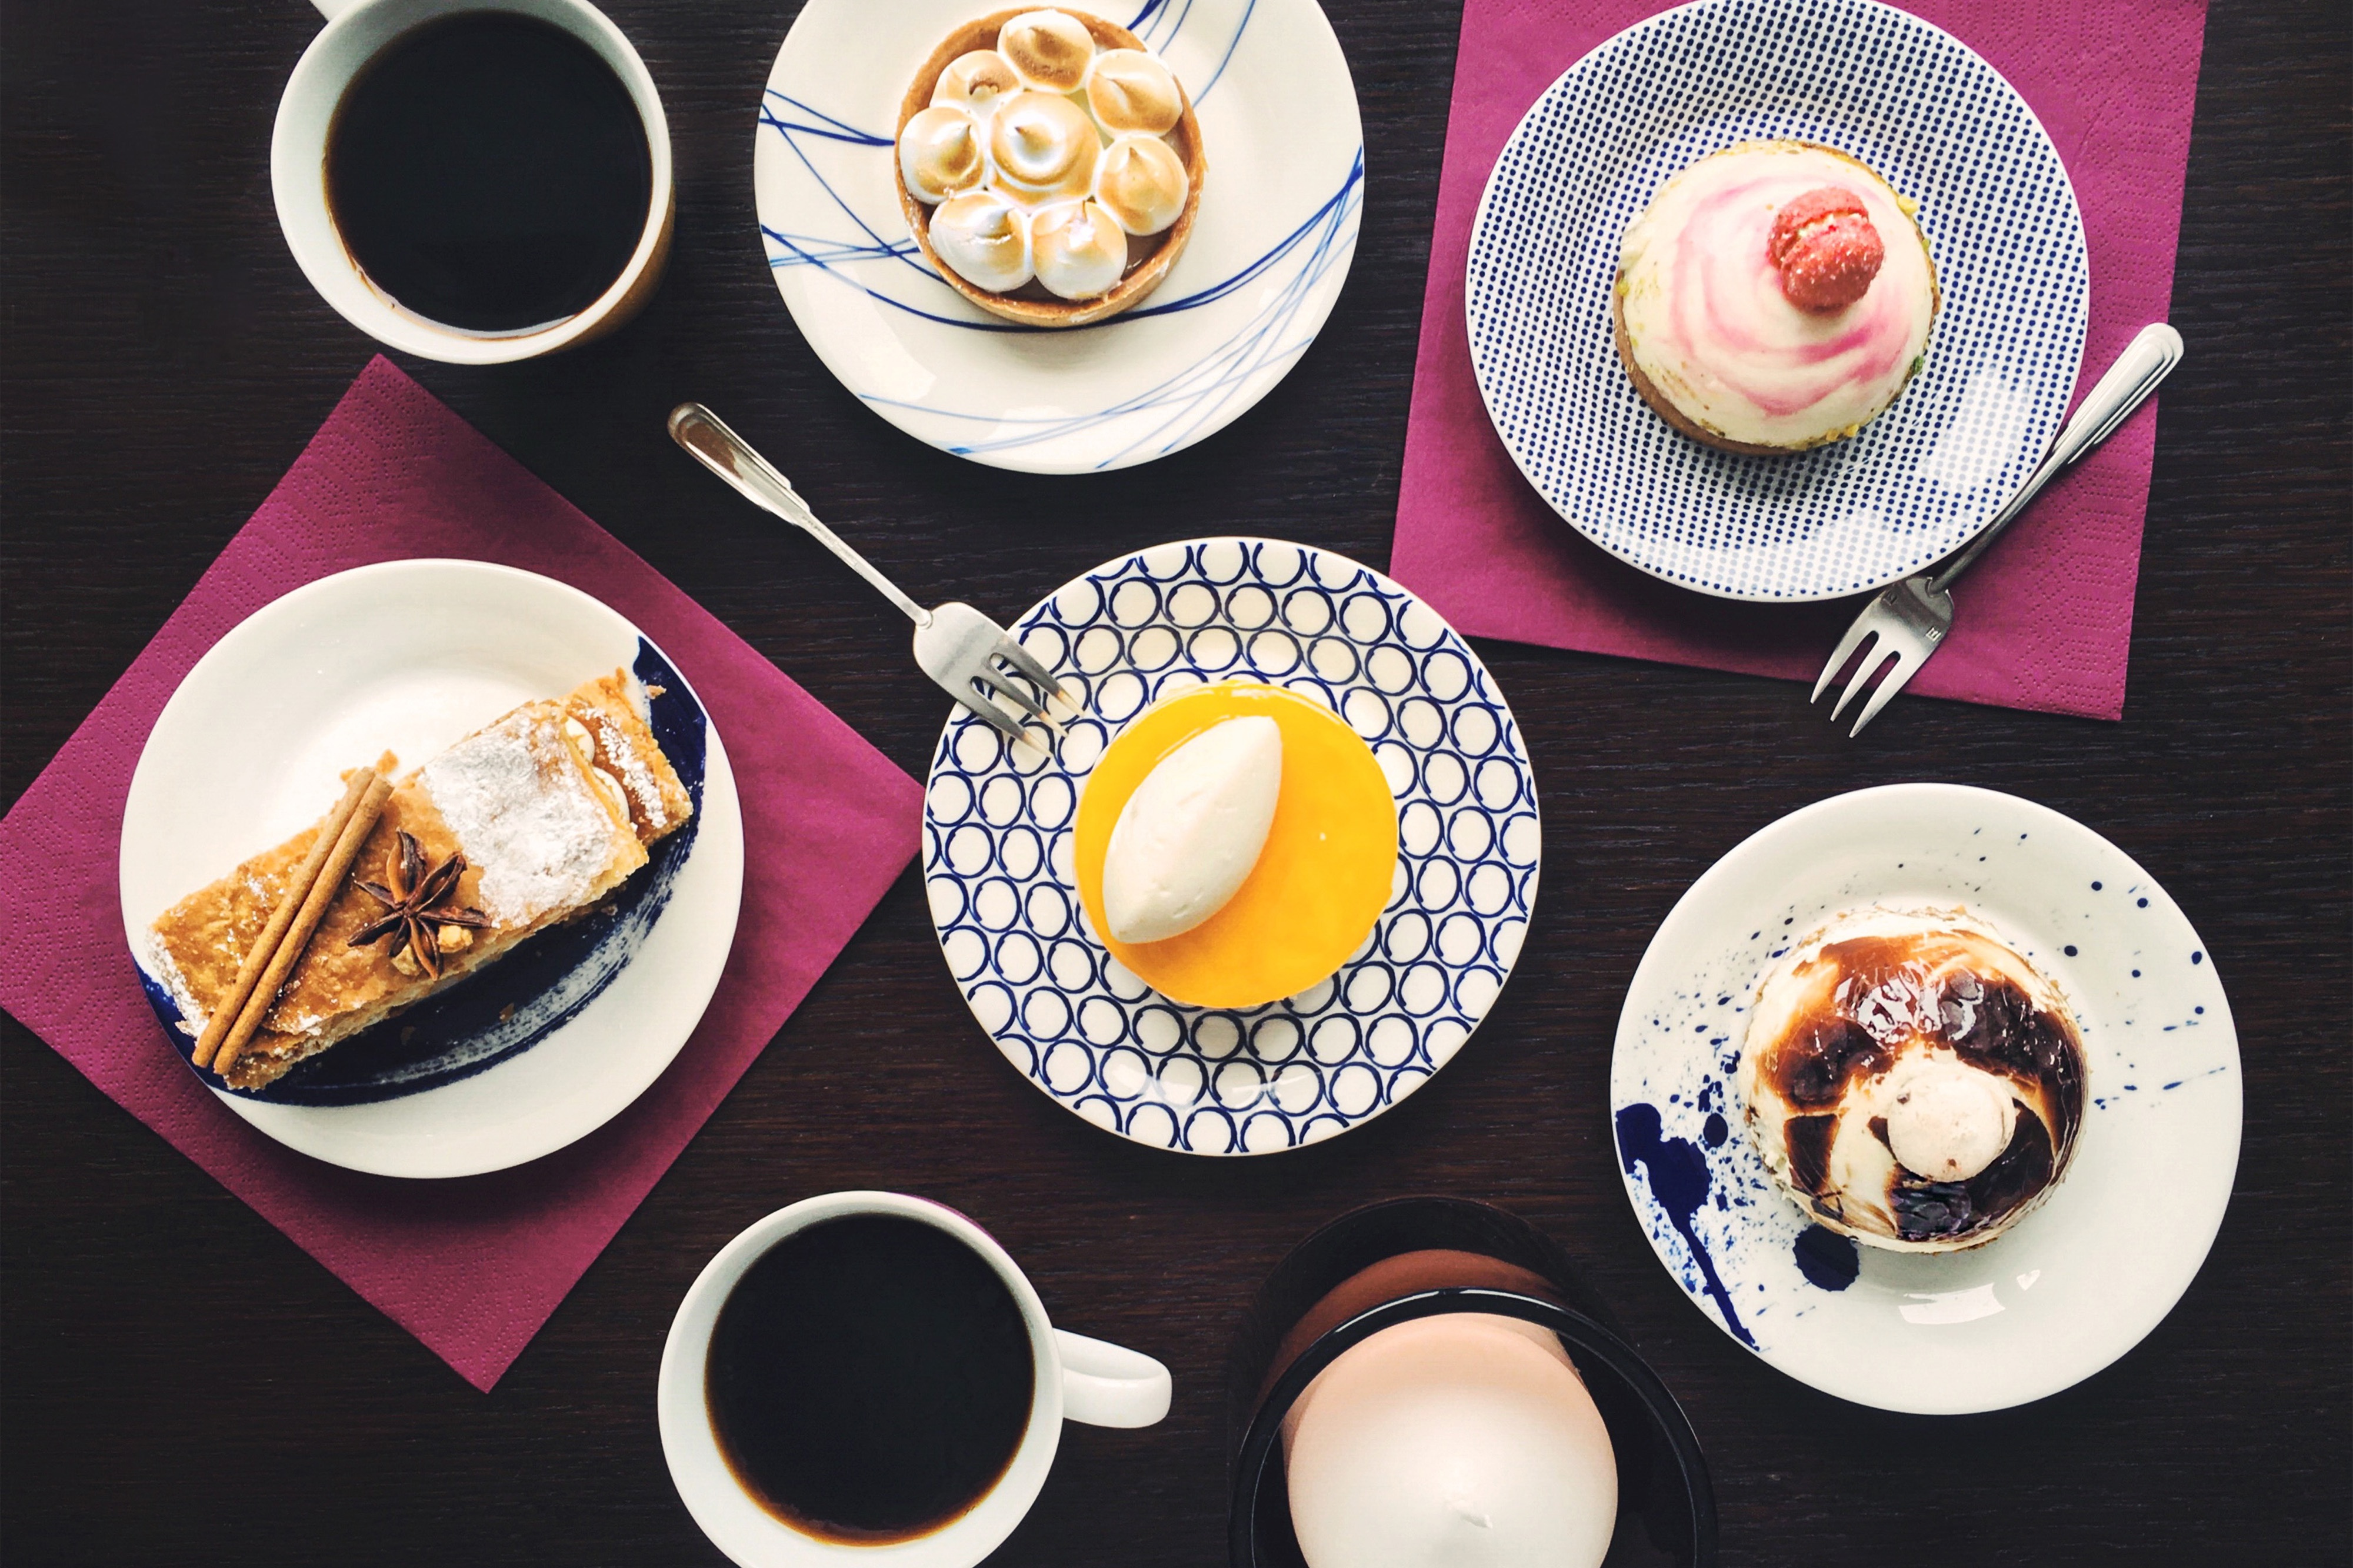
food, meal, breakfast, dish, brunch, cuisine, saucer, ingredient, sweetness, dishware, cup, coffee cup, plate, scone, full breakfast, table, dessert, drink, tableware, coffee, caff americano, serveware, coffeehouse, cafe au lait, baking